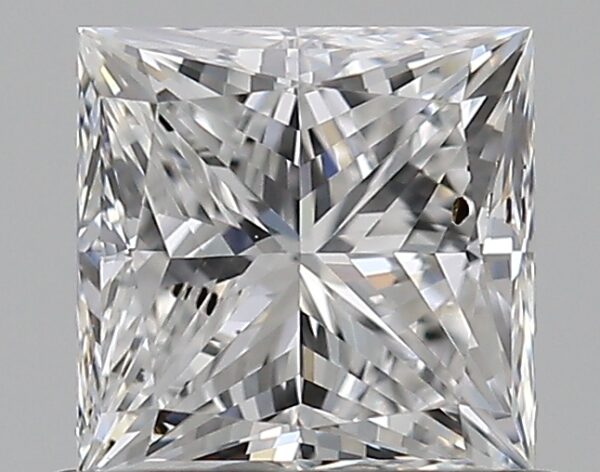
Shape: princess
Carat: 0.7
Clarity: SI1
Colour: E
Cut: EX
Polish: EX
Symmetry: GD
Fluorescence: F
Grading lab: GIA
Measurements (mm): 4.78 x 4.73 x 3.49